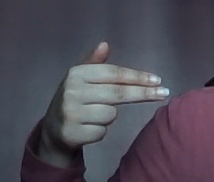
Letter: ghain